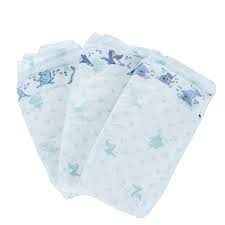
Waste category: trash